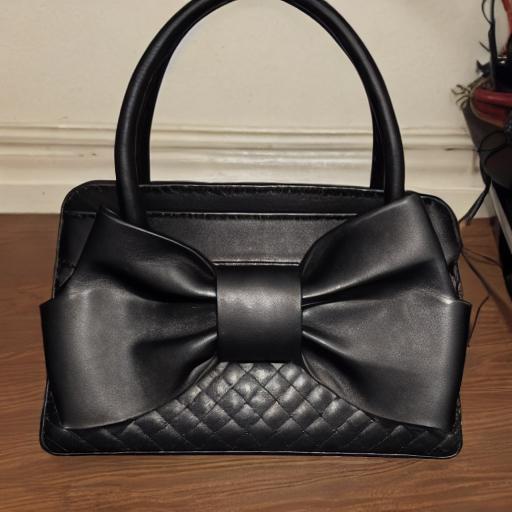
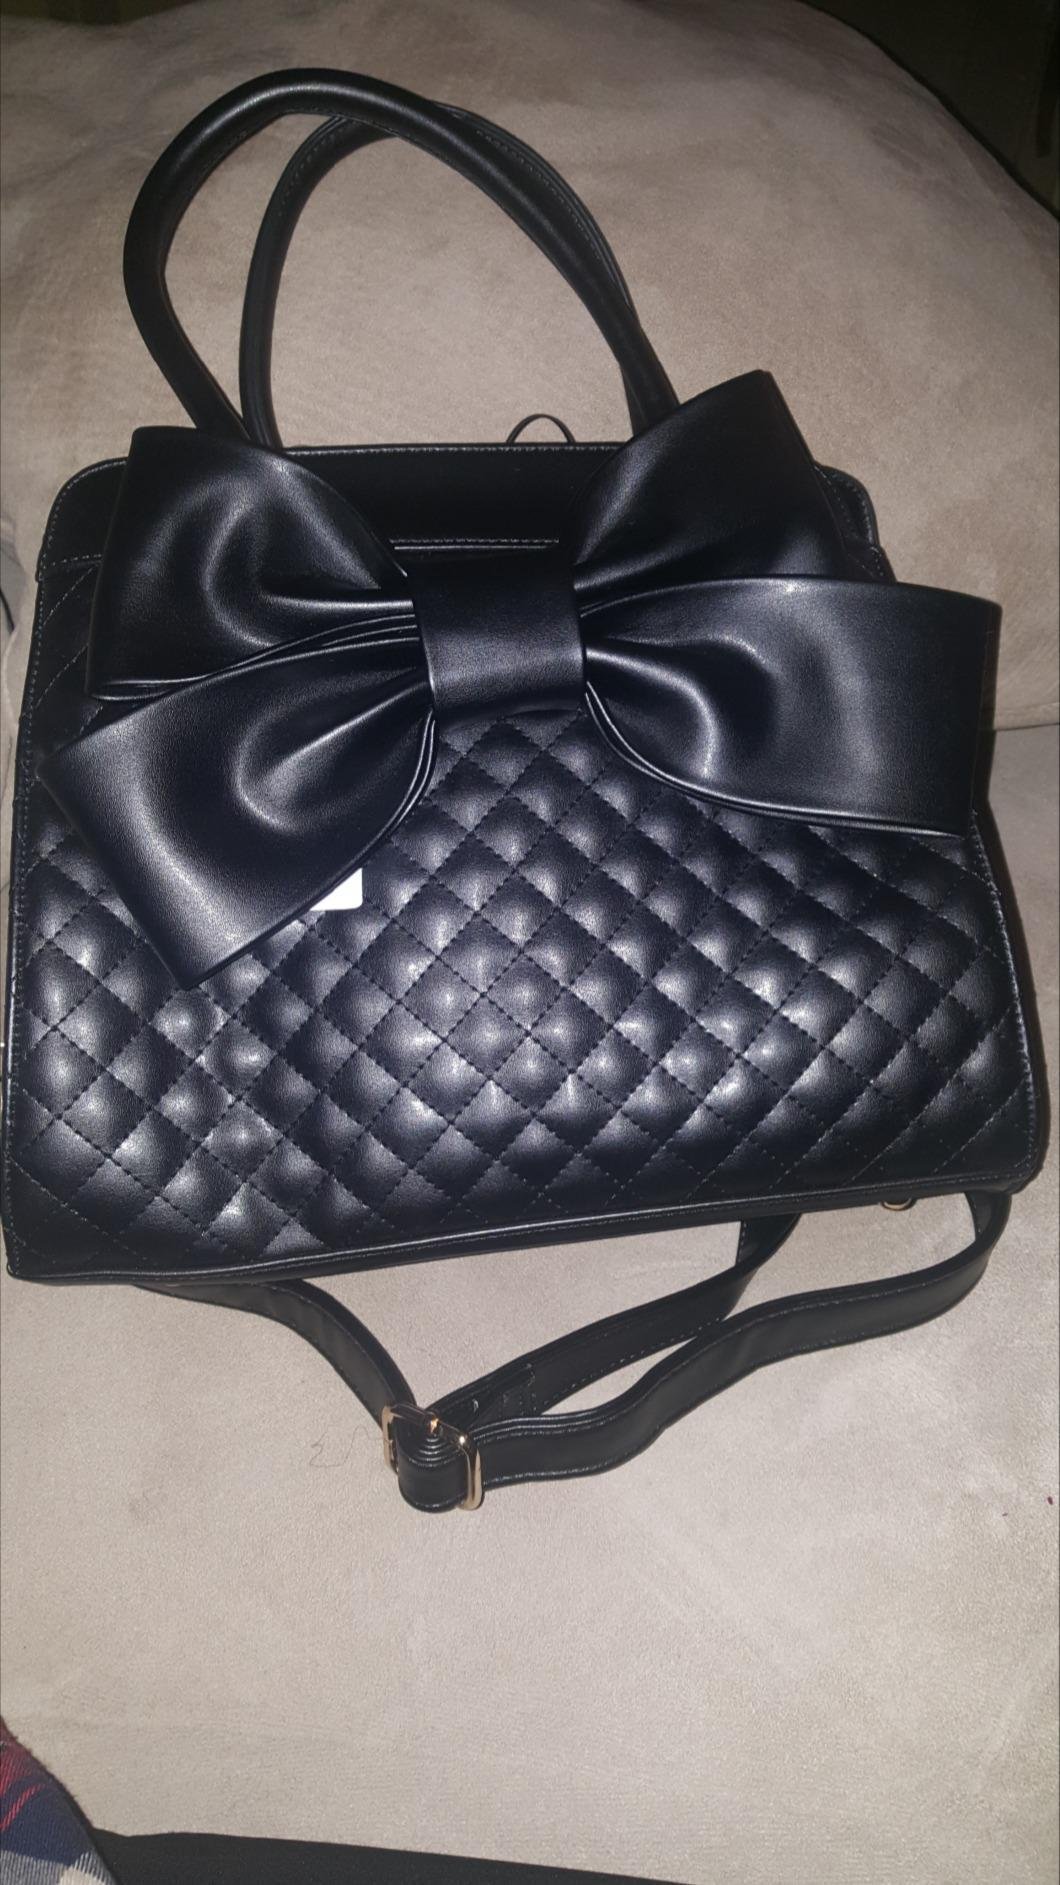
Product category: accessories_handbag
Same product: no